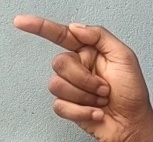
ASL sign: G